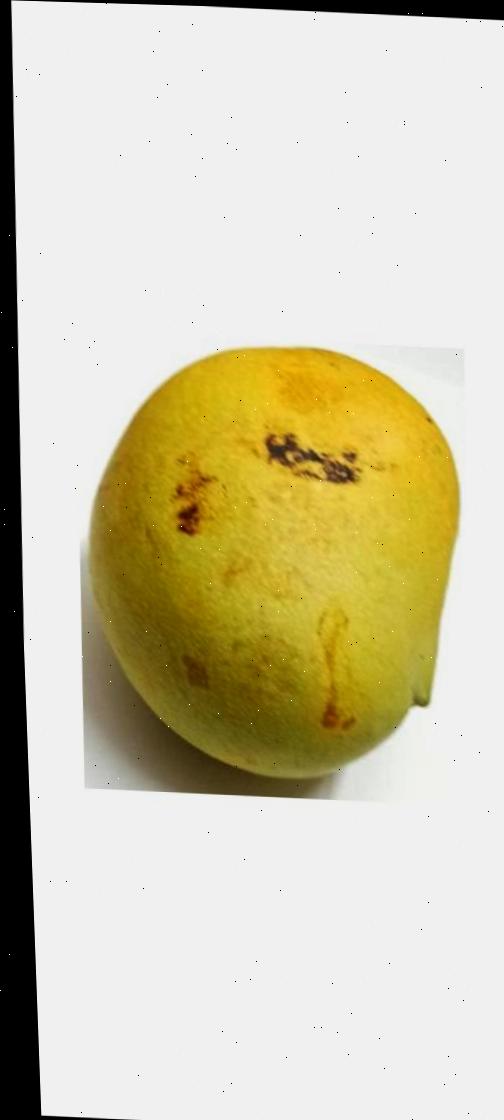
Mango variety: Bari-11